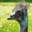
Label: bird